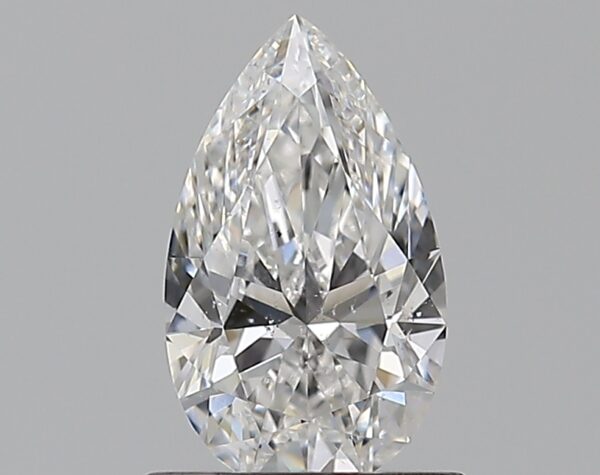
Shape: pear
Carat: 0.71
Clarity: SI1
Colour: E
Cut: EX
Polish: EX
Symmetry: VG
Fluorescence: N
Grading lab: GIA
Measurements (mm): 8.07 x 4.79 x 2.97